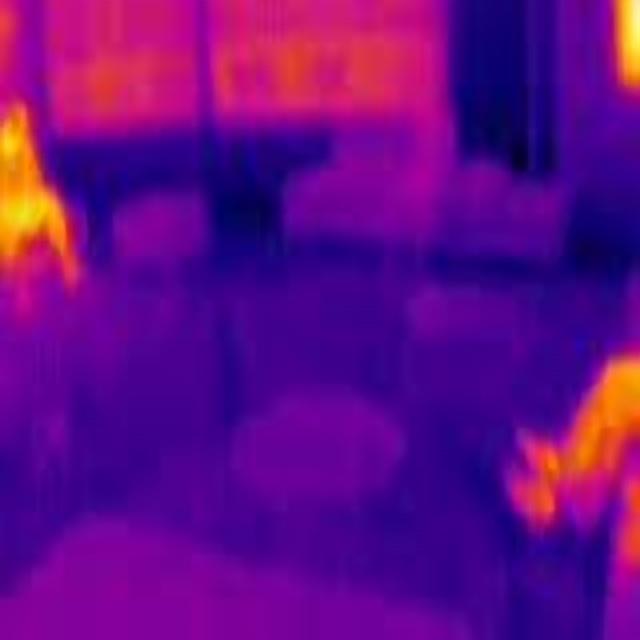
Detected objects:
label: person
label: person